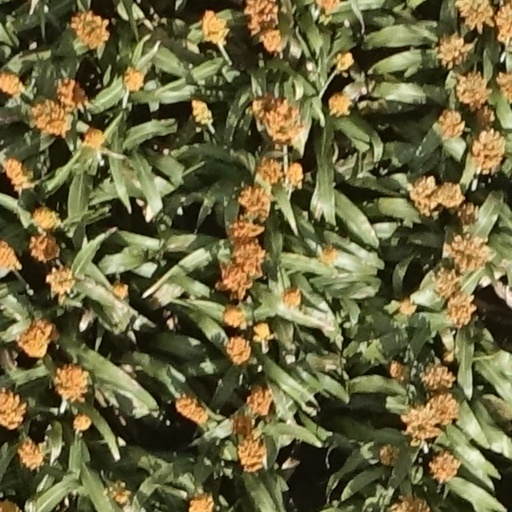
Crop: sorghum